Rotunda

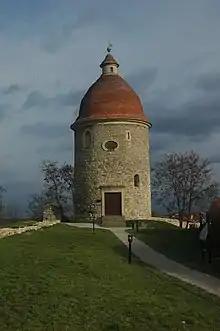
Rotunda of St. George in Skalica, Slovakia from 11th century

Several types of rotundas are found in the Carpathian Basin, within the former boundaries of Kingdom of Hungary. Building of rotundas in Carpathian basin started already in 9th century in Great Moravia. According to the research and radiocarbon dating of plaster, Rotunda of st. George in Nitrianska Blatnica was built sometimes around the year 830, what makes it one of the oldest still standing buildings in the area of Central Europe (however the result calculation methodology has been recently questioned by other researchers ). Similar rotunda was standing in hillfort Kostolec in Ducové (only foundations remained). The role and form of rotundas developed from gradual enlargements of ancient small village churches. Many of them still stand today, e.g. in Nagytótlak, Kallósd and Kissikátor in Hungary or in Bíňa and Šivetice in Slovakia. Rotunda in Šivetice is the biggest one in Central Europe, with diameter of 11 m. In many places the ancient foundations have been excavated and conserved. The village church of Sárospatak is complete with a simple circular nave and an eastern apse. The church of Alagimajor at Dunakeszi was enlarged toward the apse in the 14th century. More significant enlargement of the central rotunda is seen at Isaszeg where the extension extended toward the East and West; the rotunda foundations can also be seen in the central portion of the nave of the Gothic church. In many cases the rotunda was used as the apse of the village's new and larger church (Bagod-Szentpál, Hidegség, Vágkeresztur, Ipolykiskeszi, Herencsény, Szalonna). Such semi-circle apses are preserved all over the Carpathian Basin. Rotundas of six apses, a most interesting form, are found at Karcsa, Kiszombor in Hungary, at Horjany in Ukraine and several places in Armenia (Aragatz, Bagaran, Bagnayr, Botshor, Kiagmis Alti).